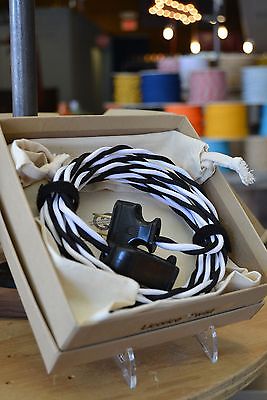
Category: lamp